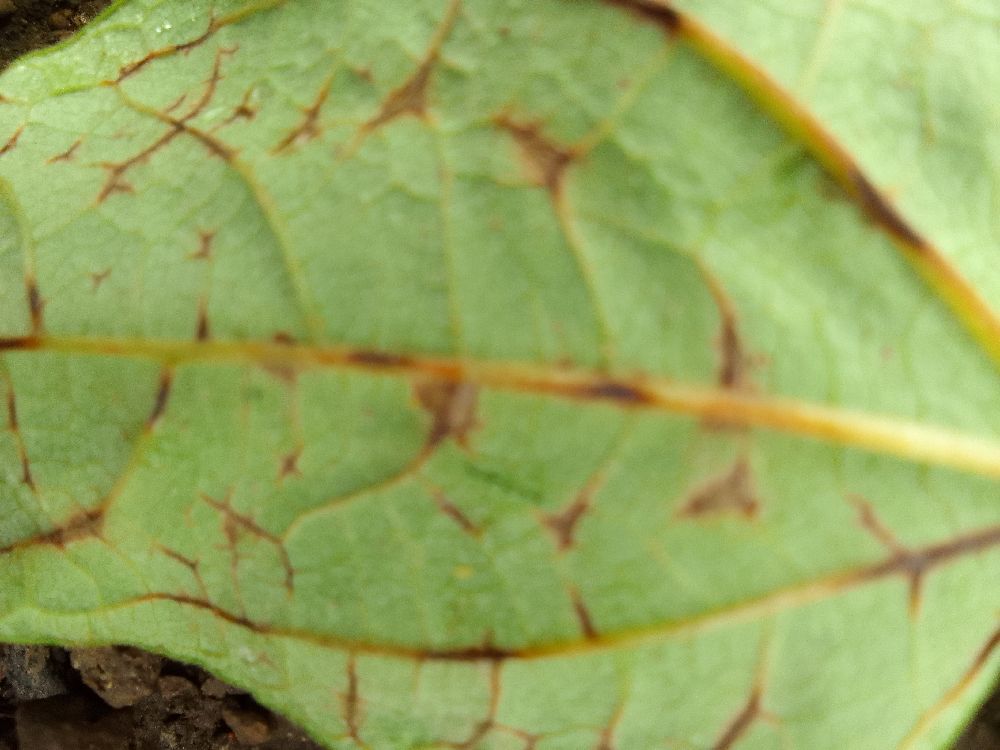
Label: anthracnose